Rollins House

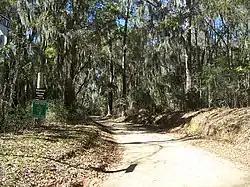

The Rollins House is a historic home in Tallahassee, Florida. It is located at 5456 Rollins Pointe. On December 31, 2001, it was added to the U.S. National Register of Historic Places.